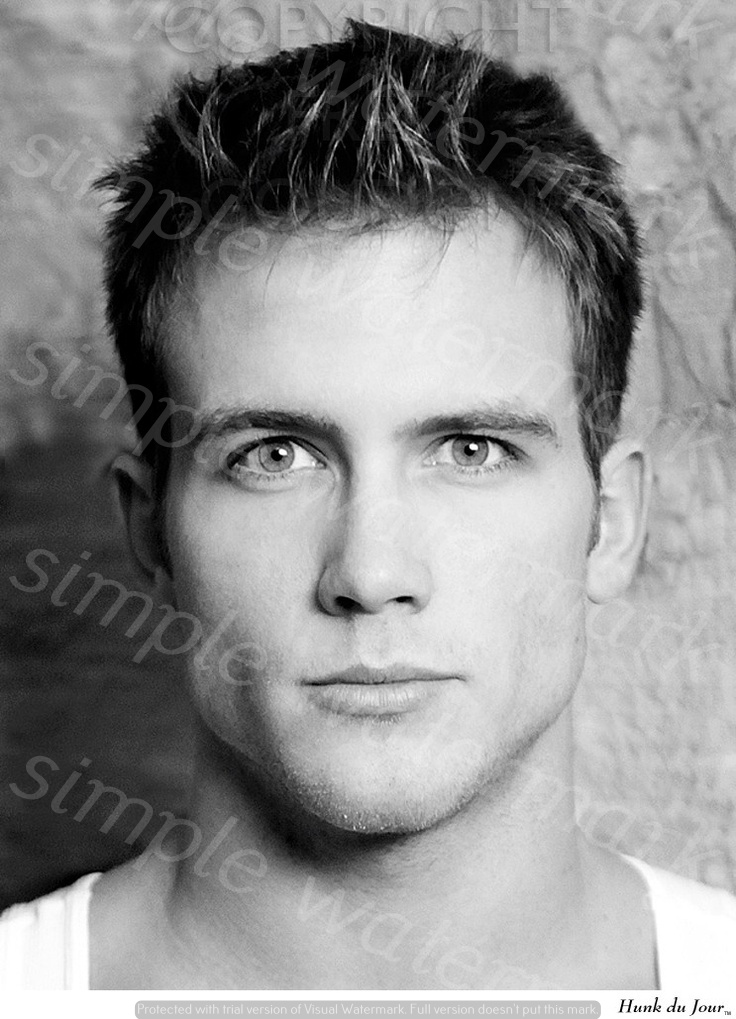
Label: Watermark